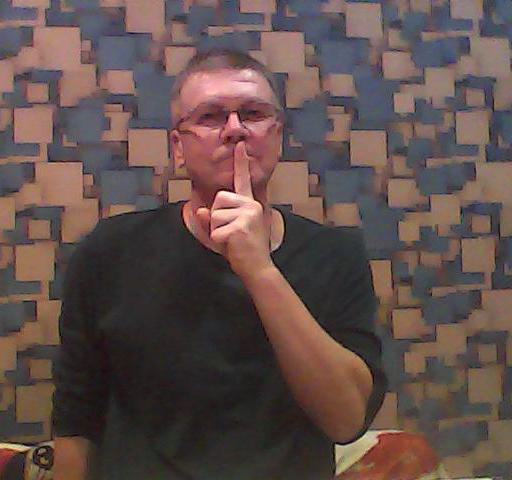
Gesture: mute